Shringarpur

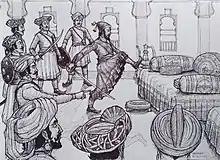
Chatrapati Shivaji attacked Shringarpur on 29th April 1661 and kicked off the throne of Suryarao Surve.

Shringarpur is a small village in Ratnagiri district, Konkan, Maharashtra state, India. It is one of the base villages for the trek to Prachitgad.